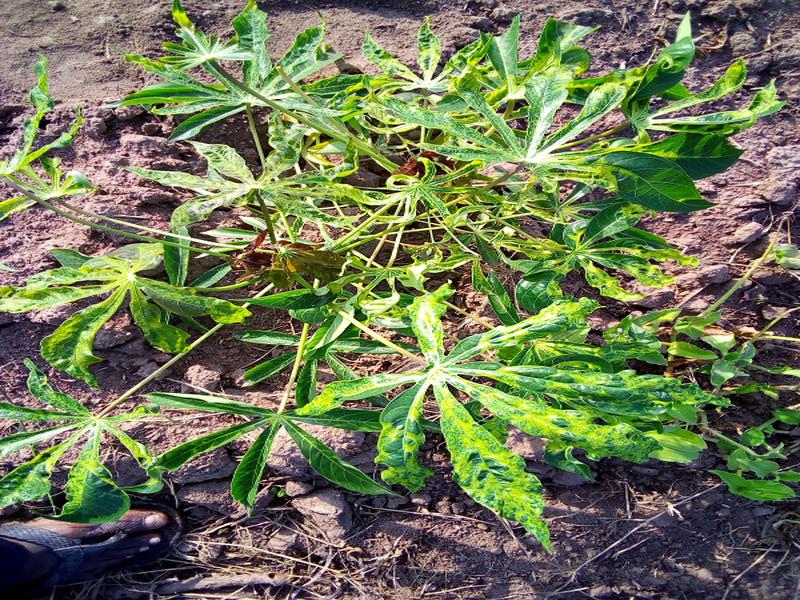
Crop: cassava
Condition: mosaic_disease